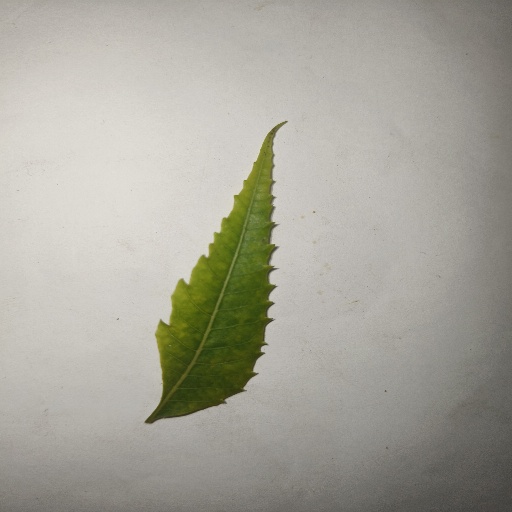
Species: Neem
Leaf condition: Yellow Leaf